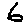
Label: 6